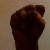
The image shows a hand gesture representing the letter 'S' in Indian Sign Language.